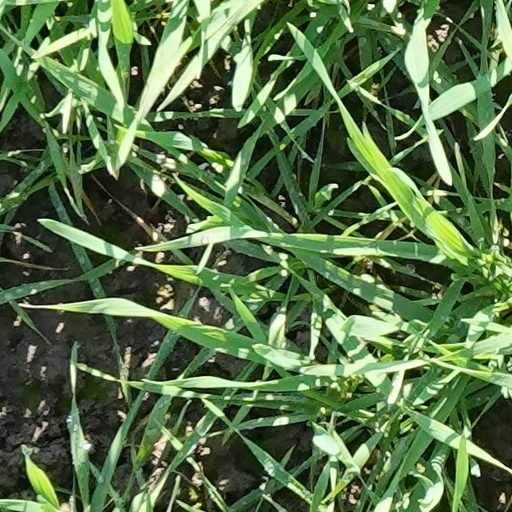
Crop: wheat